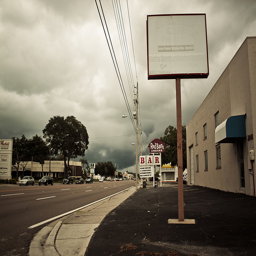
Grey storm clouds loom over a city street in a business district.
An empty sign stands near a city street.
A sign that is standing in a parking lot.
Empty commercial building on a city street corner.
An empty sign stands next to a road.